Angustia (castra)

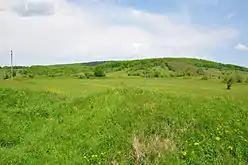
Panoramic view

Angustia was a fort in the Roman province of Dacia in the 2nd and 3rd centuries AD today near the town of Breţcu, Romania.